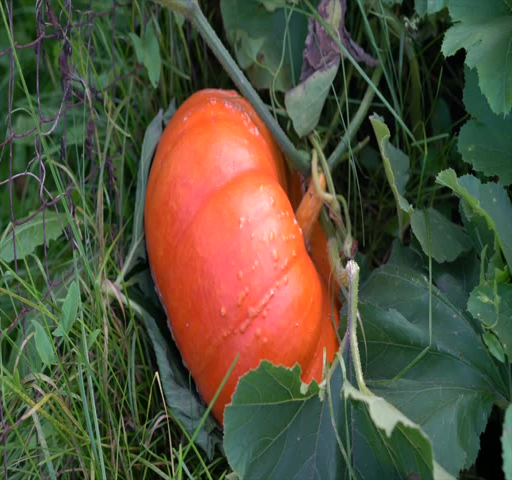
orange pumpkin grows on the bed .